Wiborada

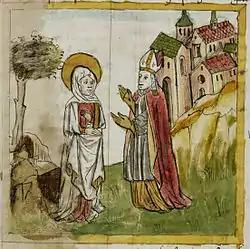
Wiborada with Solomon III, Bishop of Constance

When she petitioned to become an anchoress, Solomon III, Bishop of Konstanz, arranged for her to stay in a cell next to the church of Saint George near the monastery, where she remained for four years before relocating to a cell adjoining the church of Magnus of Füssen in 891.